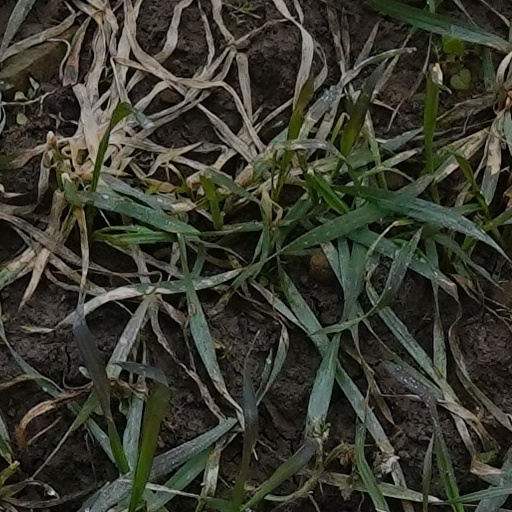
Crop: wheat